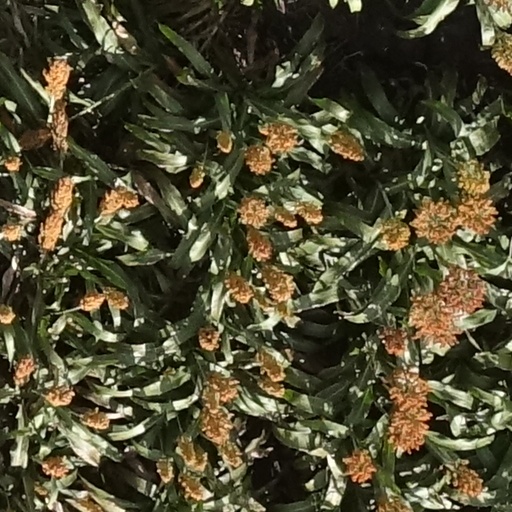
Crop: sorghum